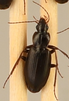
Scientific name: Calathus advena
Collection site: Rocky Mountains NEON (RMNP), plot RMNP_014